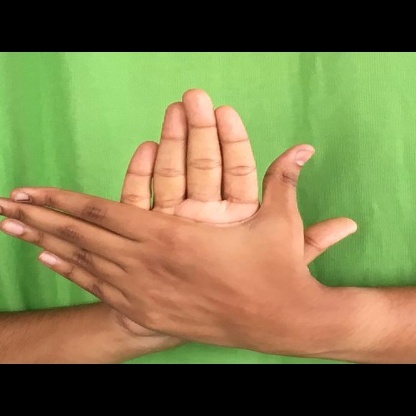
Mudra: Chakra